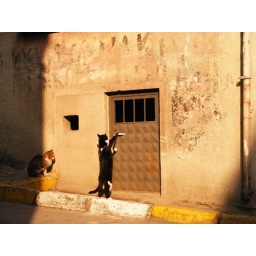
curious cats near my house :)